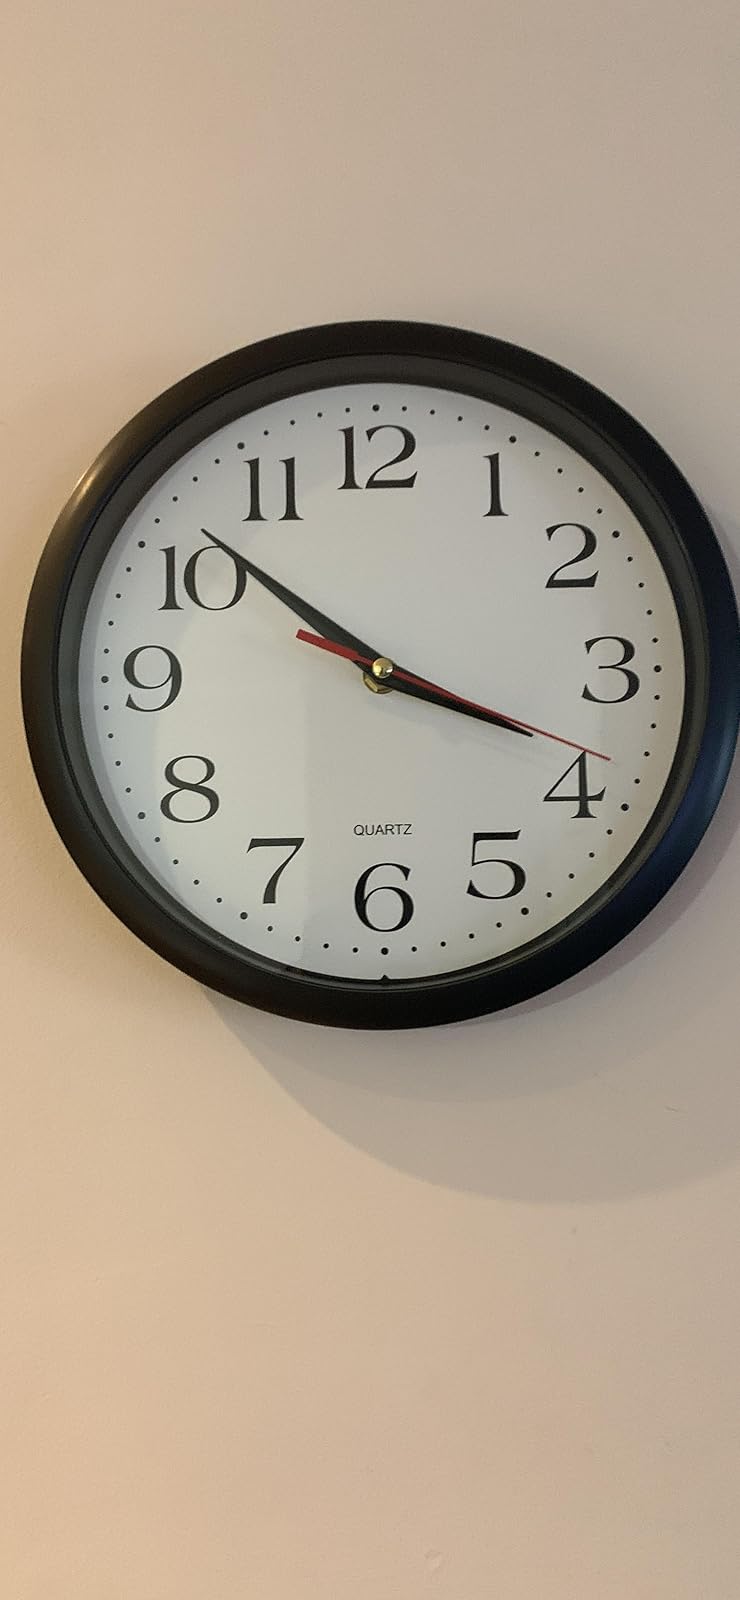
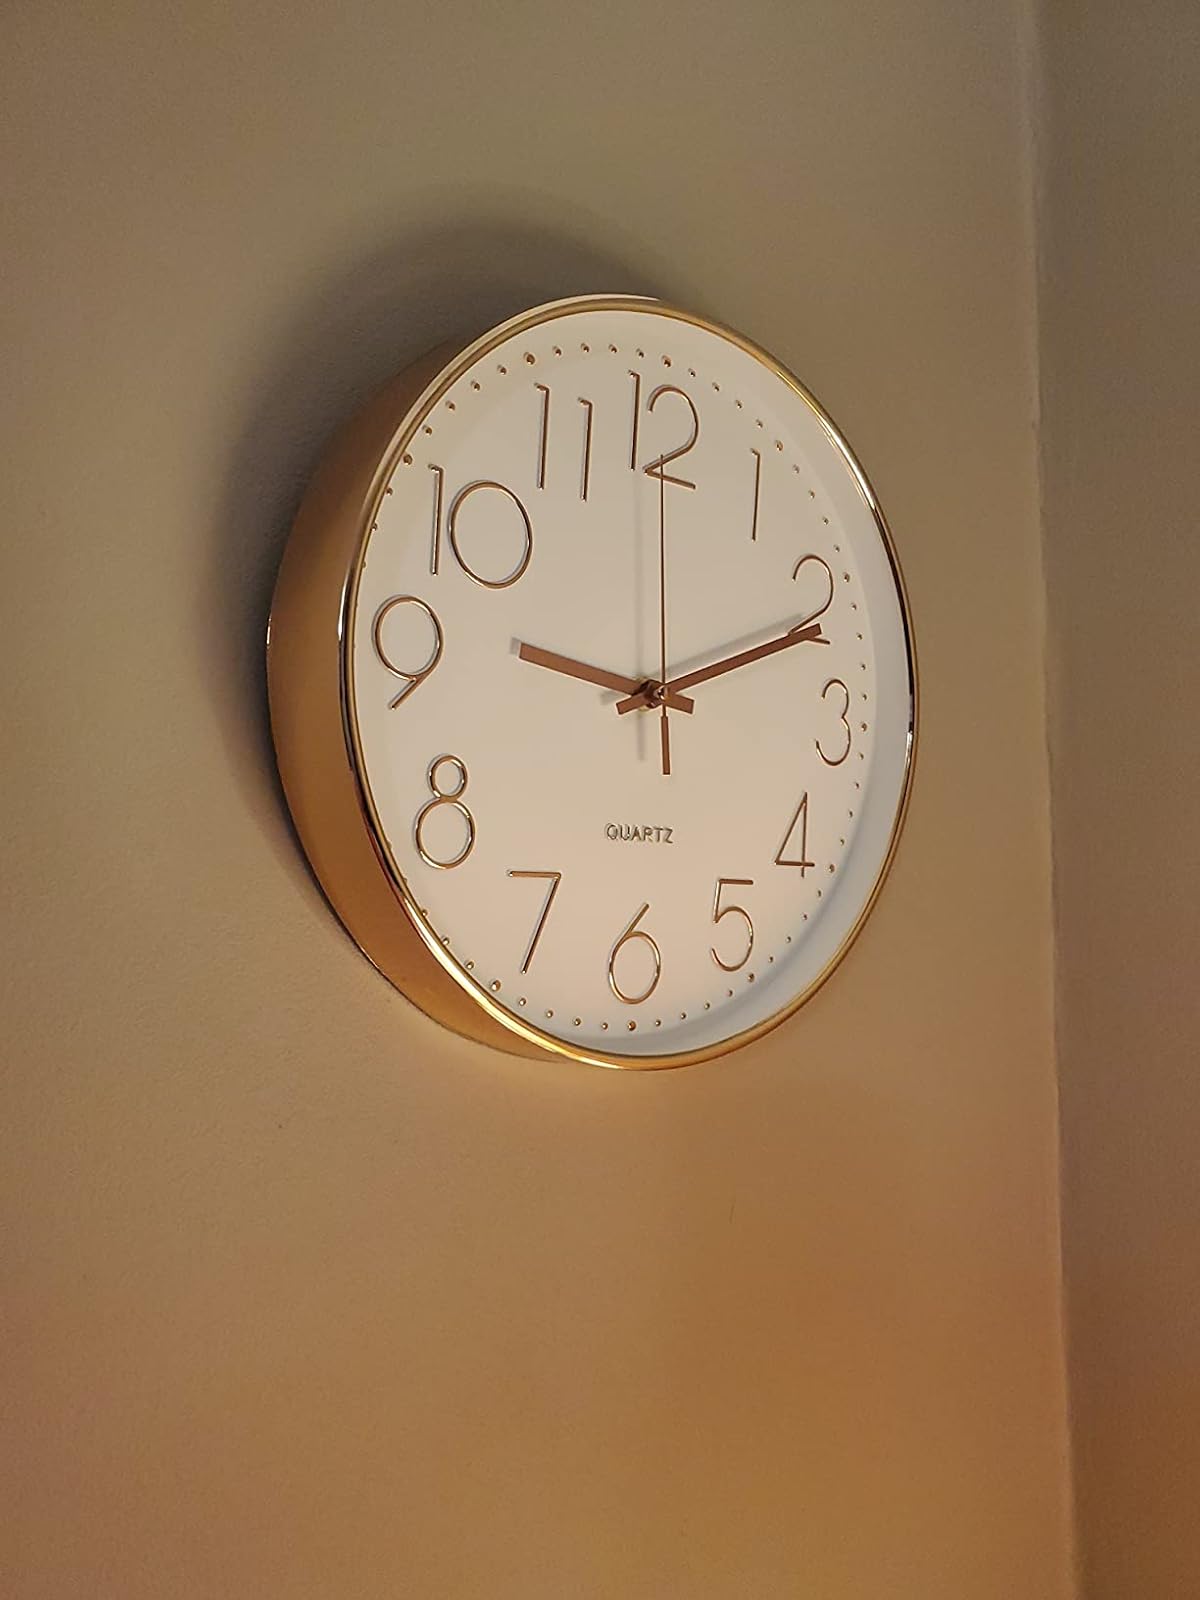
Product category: clock
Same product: no